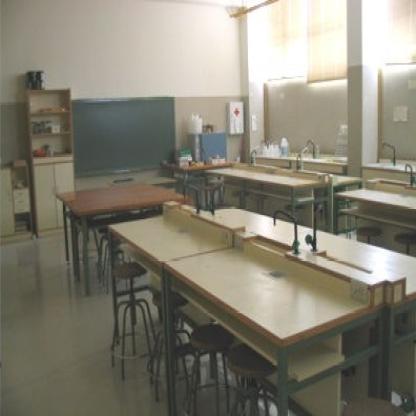
Scene: Indoor